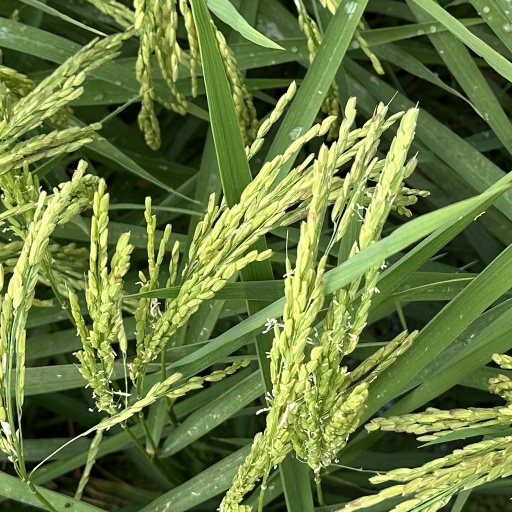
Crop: rice